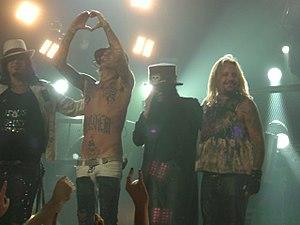
Tommy Lee, est un batteur de rock américano-grec né le 3 octobre 1962 à Athènes, en Grèce. Il est avec Nikki Sixx le fondateur du groupe de hard rock Motley Crue. Il fut marié à l'actrice Heather Locklear puis à Pamela Anderson avec laquelle il eut deux enfants.
Mötley Crüe est un groupe de heavy glam metal américain, originaire de Los Angeles. Le groupe est formé par le bassiste Nikki Sixx et le batteur Tommy Lee, qui sont ensuite rejoints par le guitariste Mick Mars et le chanteur Vince Neil. Les membres du groupe se sont souvent fait remarquer pour leur mode de vie extrême ; ils ont tous connu de nombreux démêlés judiciaires, ont souffert de longues addictions à l'alcool et aux drogues, ont eu d'innombrables aventures avec des femmes et sont lourdement tatoués.